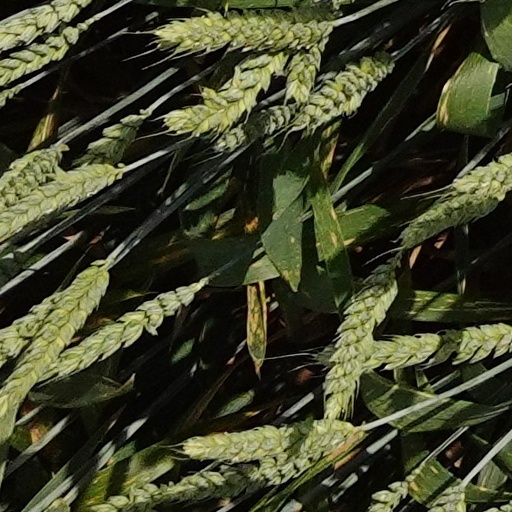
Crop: wheat